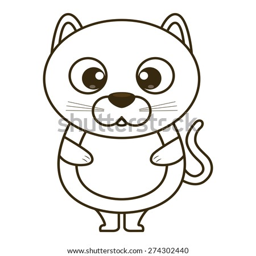
isolated sketch of a cute animal